Campus of Virginia Tech

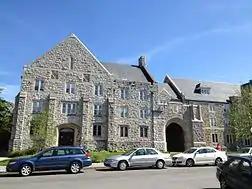
Campbell Hall

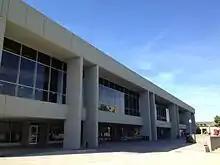
D2 Dining Hall on the second floor, with Deet's Place, DX, and The General Store on the ground floor

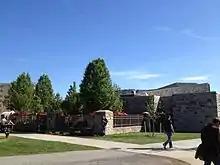
West End Market

Virginia Tech offers 23 Living Learning Communities (LLCs) and 3 Residential Colleges for on-campus students. They serve as an alternative experience for their residents and communities range across a variety of topics and shared experiences. Most of these programs have course requirements for participation, with some noted exceptions.